Uniontown, Pennsylvania

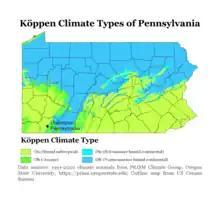
Uniontown located in a transition between a humid continental and humid subtropical climate

According to the United States Census Bureau, the city has a total area of , all land. The city is above sea level and rests at the base of Chestnut Ridge, the westernmost ridge of the Appalachian Mountains to the east. The National Pike or Cumberland Road crossed over the mountains and passed through the area which became the center of Uniontown. The route is now Business Route 40, as the mainline of US 40 bypasses the city center to the south and west as a freeway loop called the George Marshall Parkway.